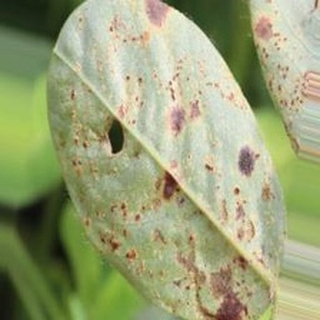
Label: groundnut_rust